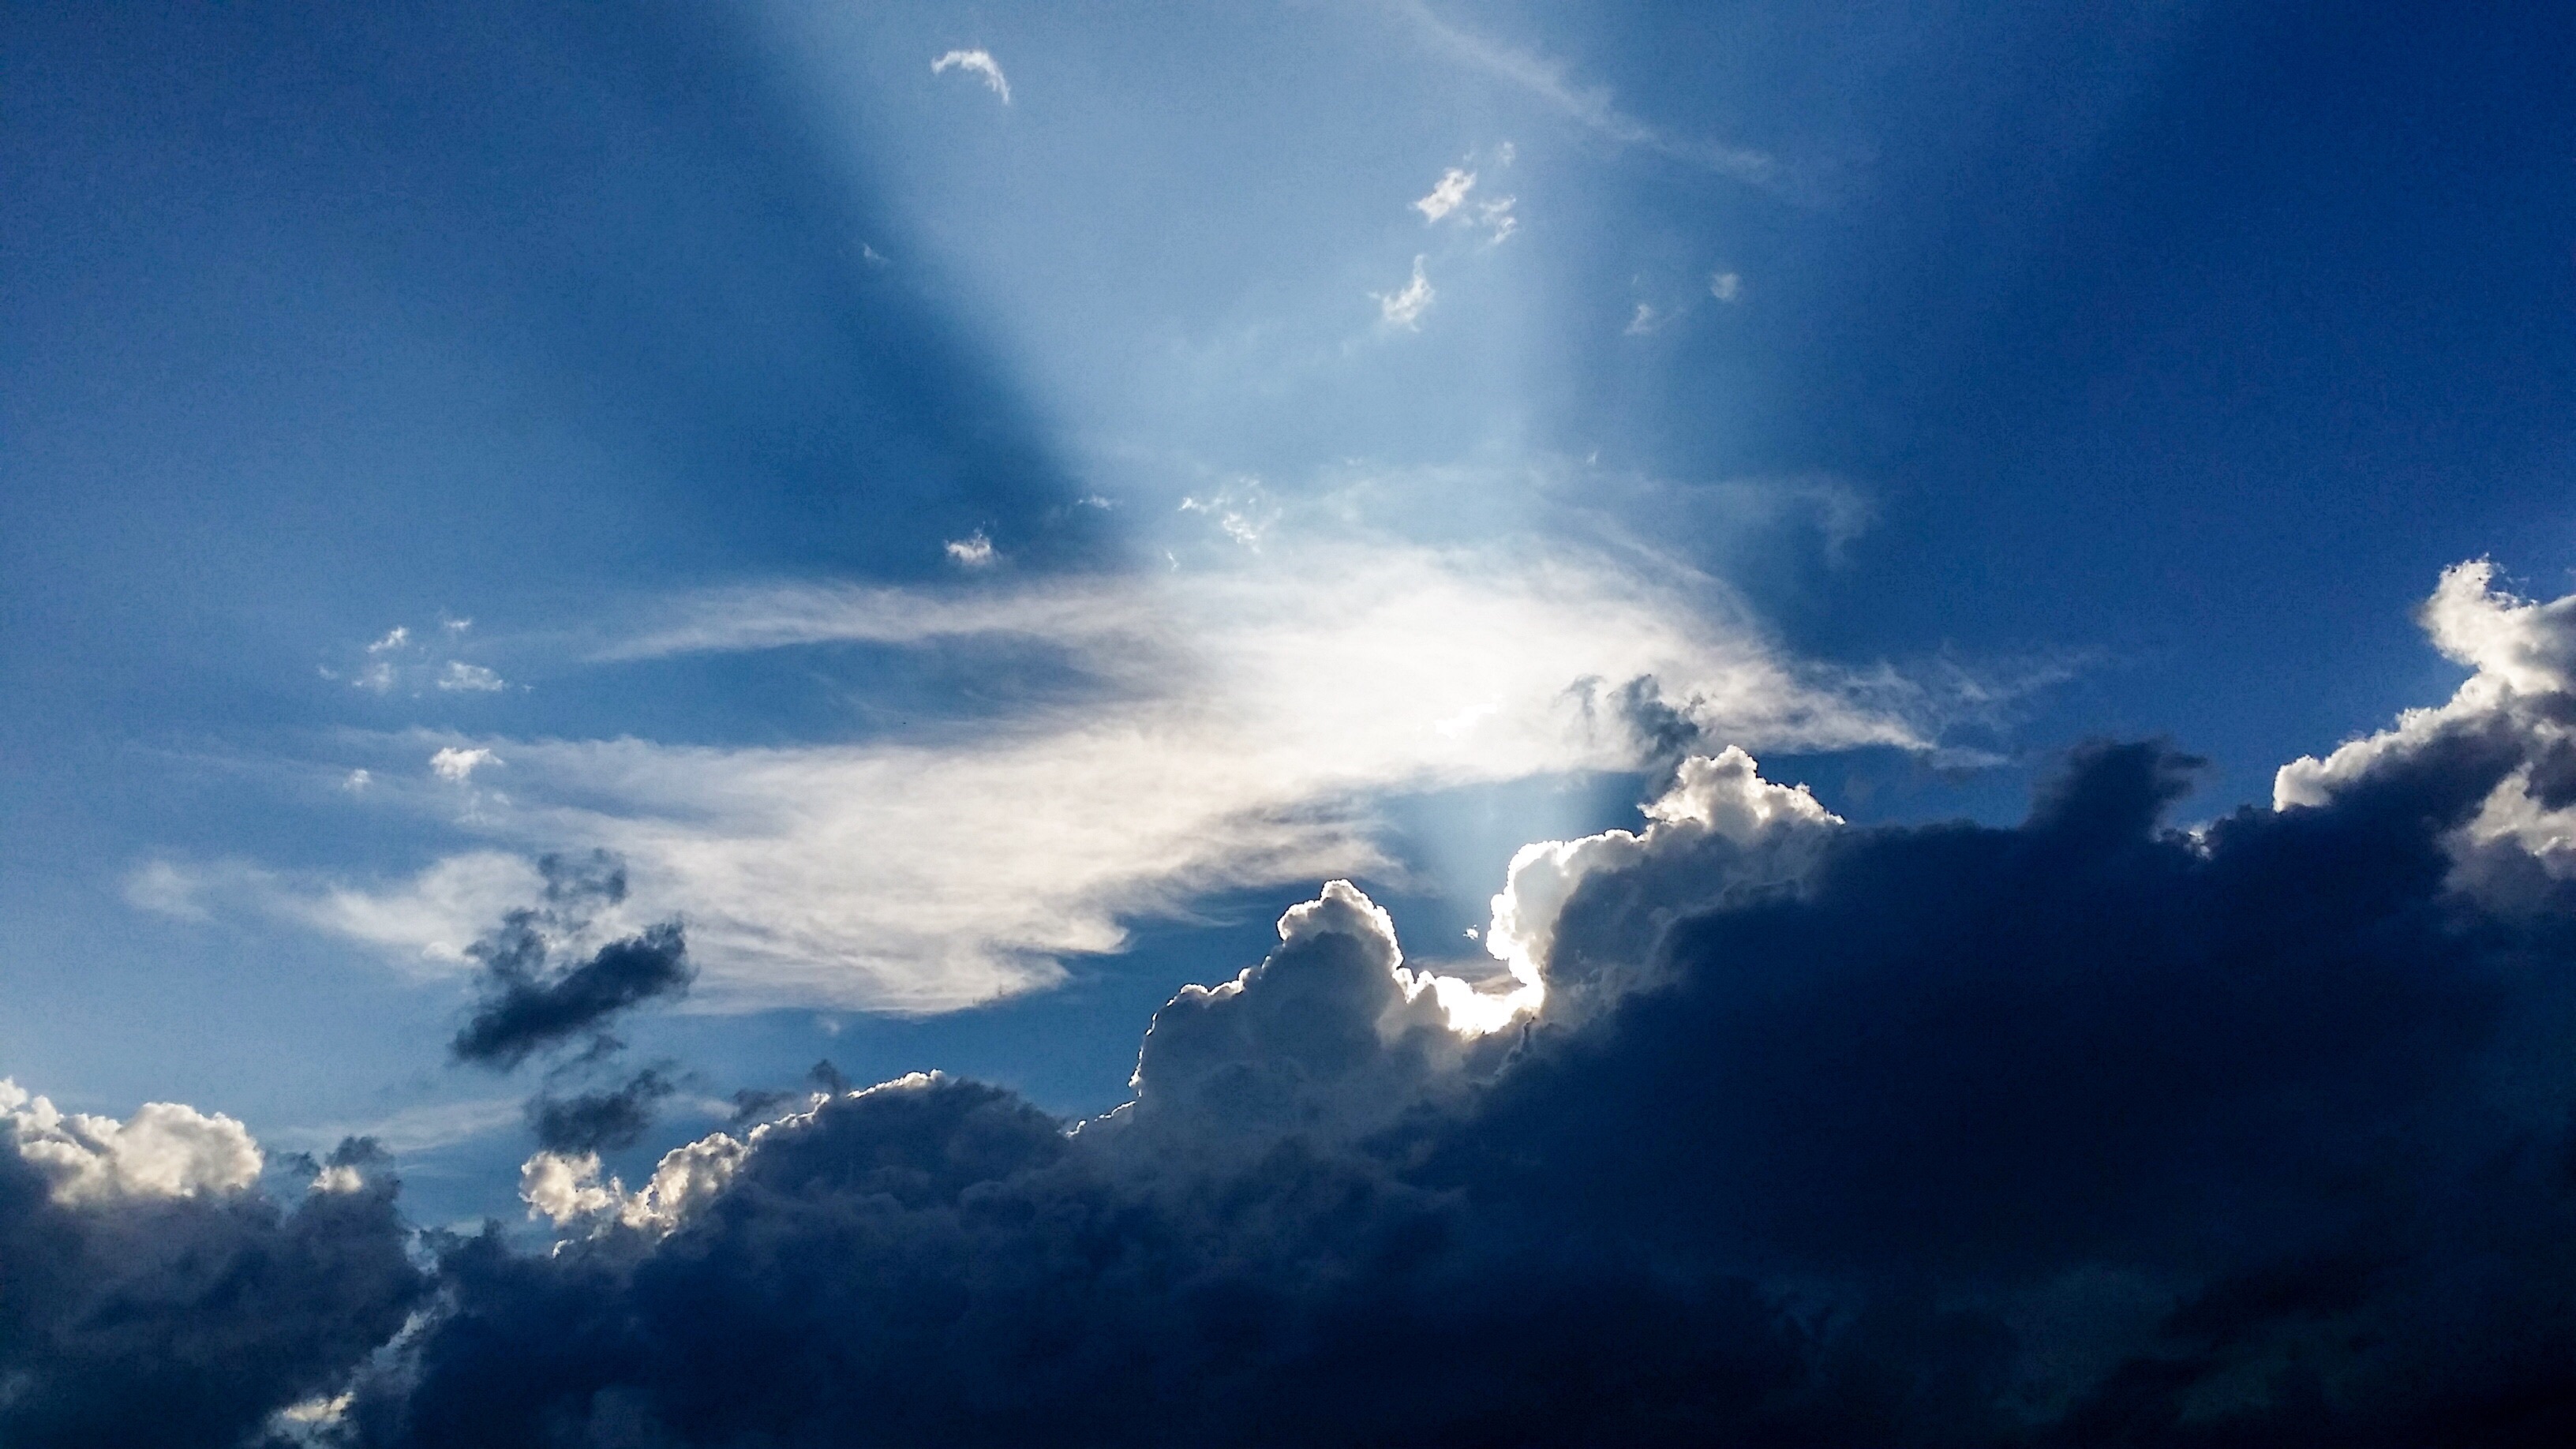
nature, horizon, mountain, cloud, sky, sun, sunlight, atmosphere, mountain range, cumulus, blue, blue sky, clouds, dramatic, sky clouds, meteorological phenomenon, atmosphere of earth